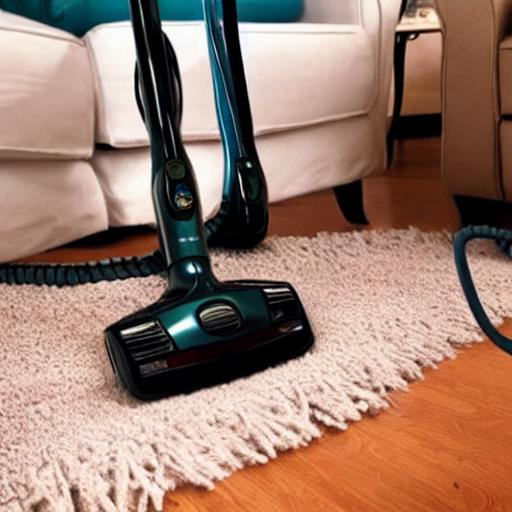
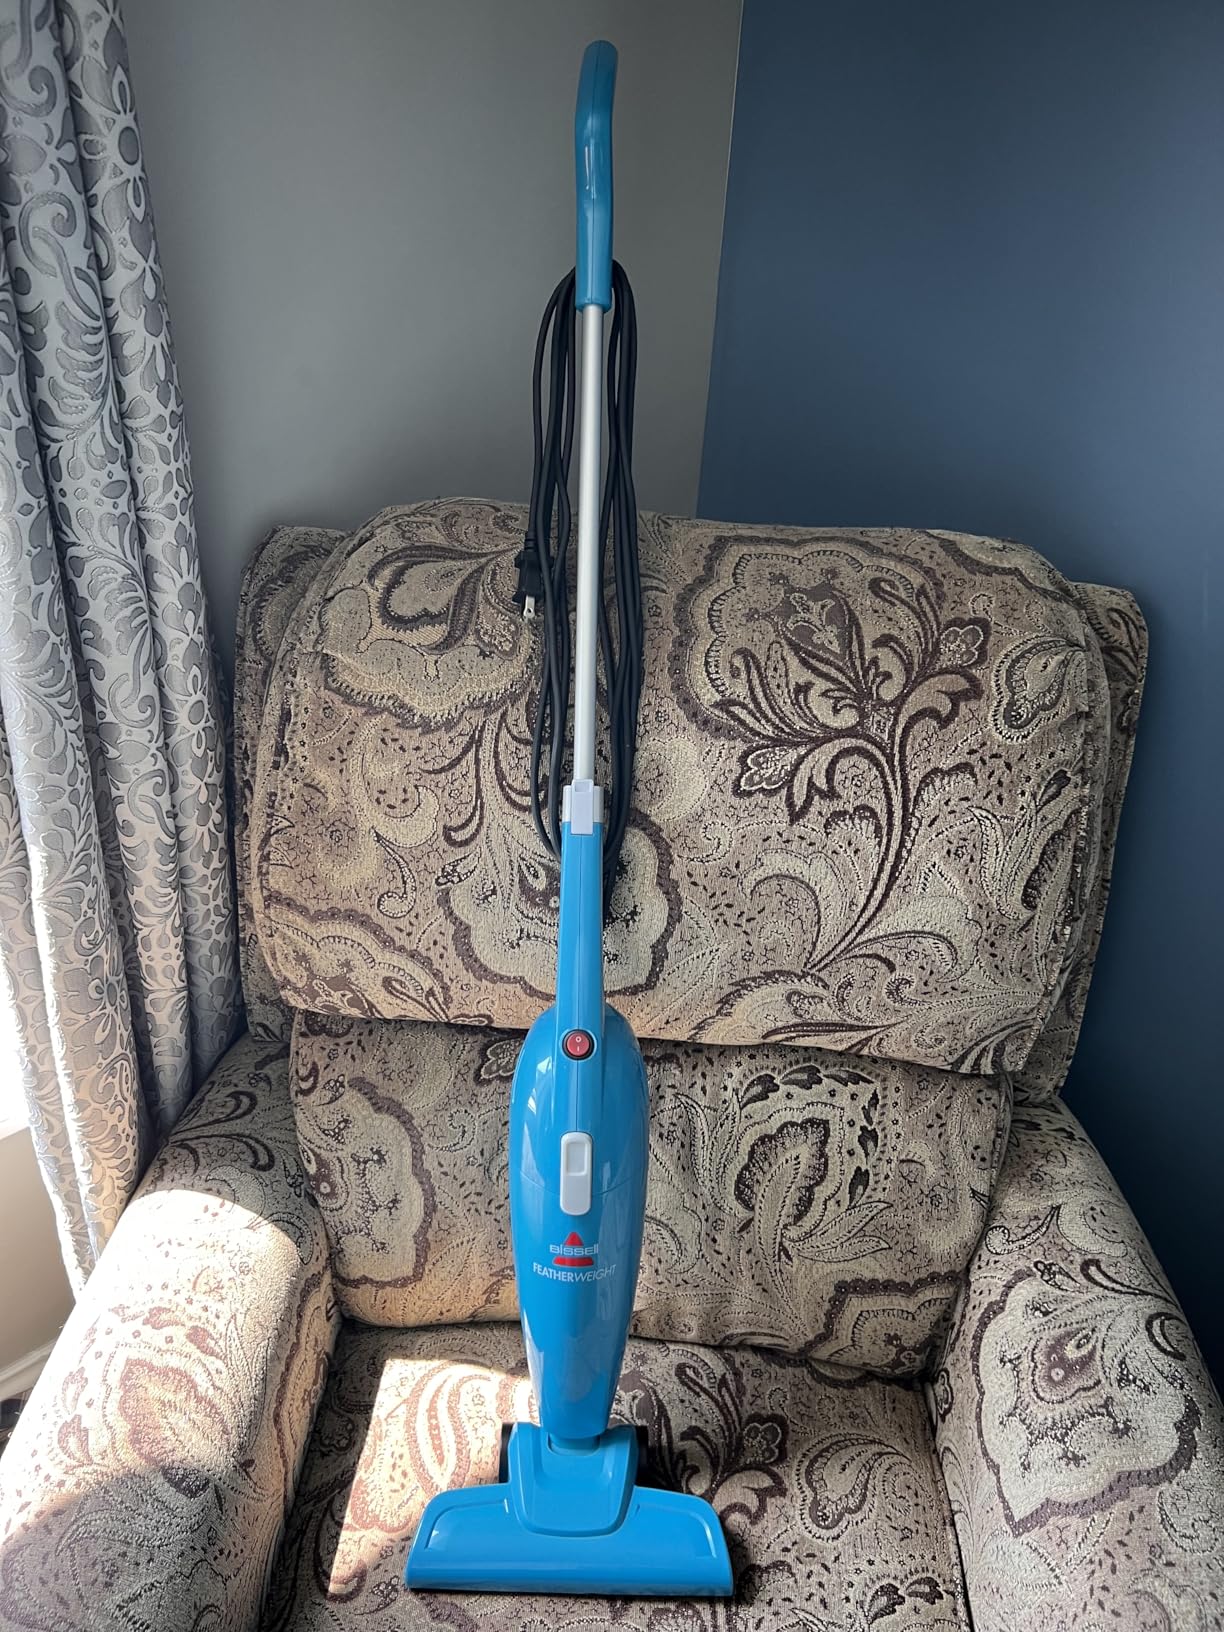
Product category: items_vacuum
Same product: no